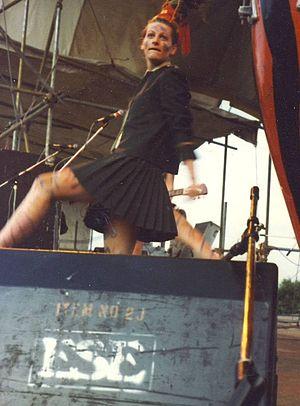
The Slits est un groupe de punk rock britannique originaire de Londres en Angleterre.
Ariane Daniela Forster, dite « Ari Up », née le 17 janvier 1962 à Munich et morte le 20 octobre 2010 à Los Angeles, est une chanteuse anglaise et allemande, la chanteuse et la fondatrice de The Slits, l'un des premiers groupes de punk rock féminin.
Le punk rock est un genre musical dérivé du rock, apparu au milieu des années 1970 et associé au mouvement punk de cette même époque. Précédé par une variété de musique protopunk des années 1960 et du début des années 1970, le punk rock se développe surtout entre 1974 et 1976 aux États-Unis, au Royaume-Uni et en Australie. Des groupes comme les Ramones, les Sex Pistols, et The Saints sont reconnus comme les pionniers d'un nouveau mouvement musical.